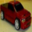
Label: automobile